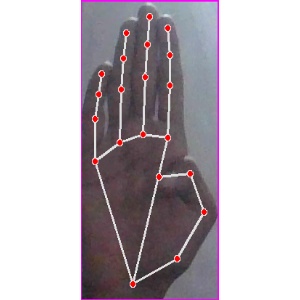
अक्षर: झ